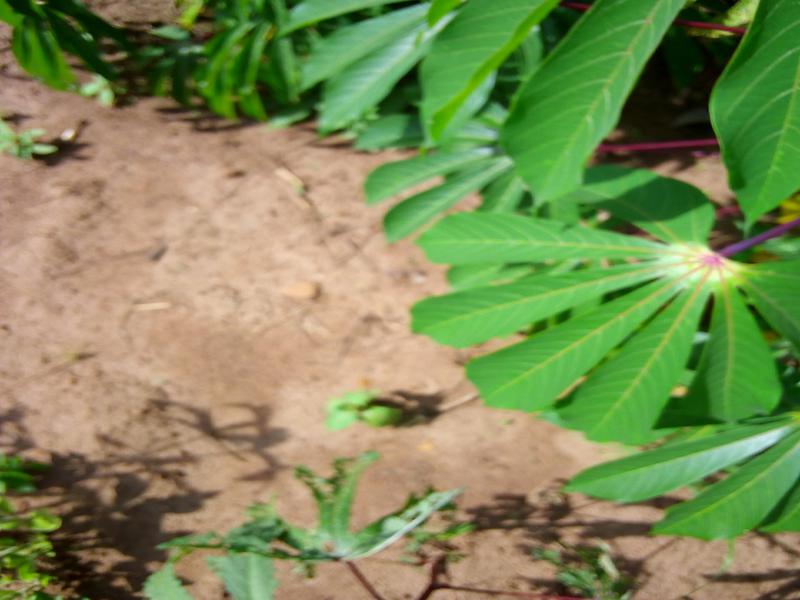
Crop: cassava
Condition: healthy